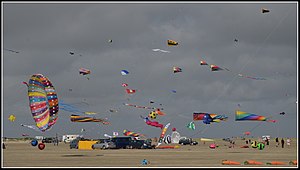
Rømø / Kultur
Dragefestival på Rømø
Rømø er en af de danske vadehavsøer i Vadehavet. Den 128,86 km² store ø har 559 indbyggere. Øen ligger ca. 10 km ude i Nordsøen, og er forbundet med fastlandet med Rømø-dæmningen. Rømø var tidligere en del af Skærbæk Kommune, men er efter strukturreformen 2007 blevet en del af Tønder Kommune. Vadehavet omkring Rømø er fredet, idet det indgår i den store Nationalpark Vadehavet.